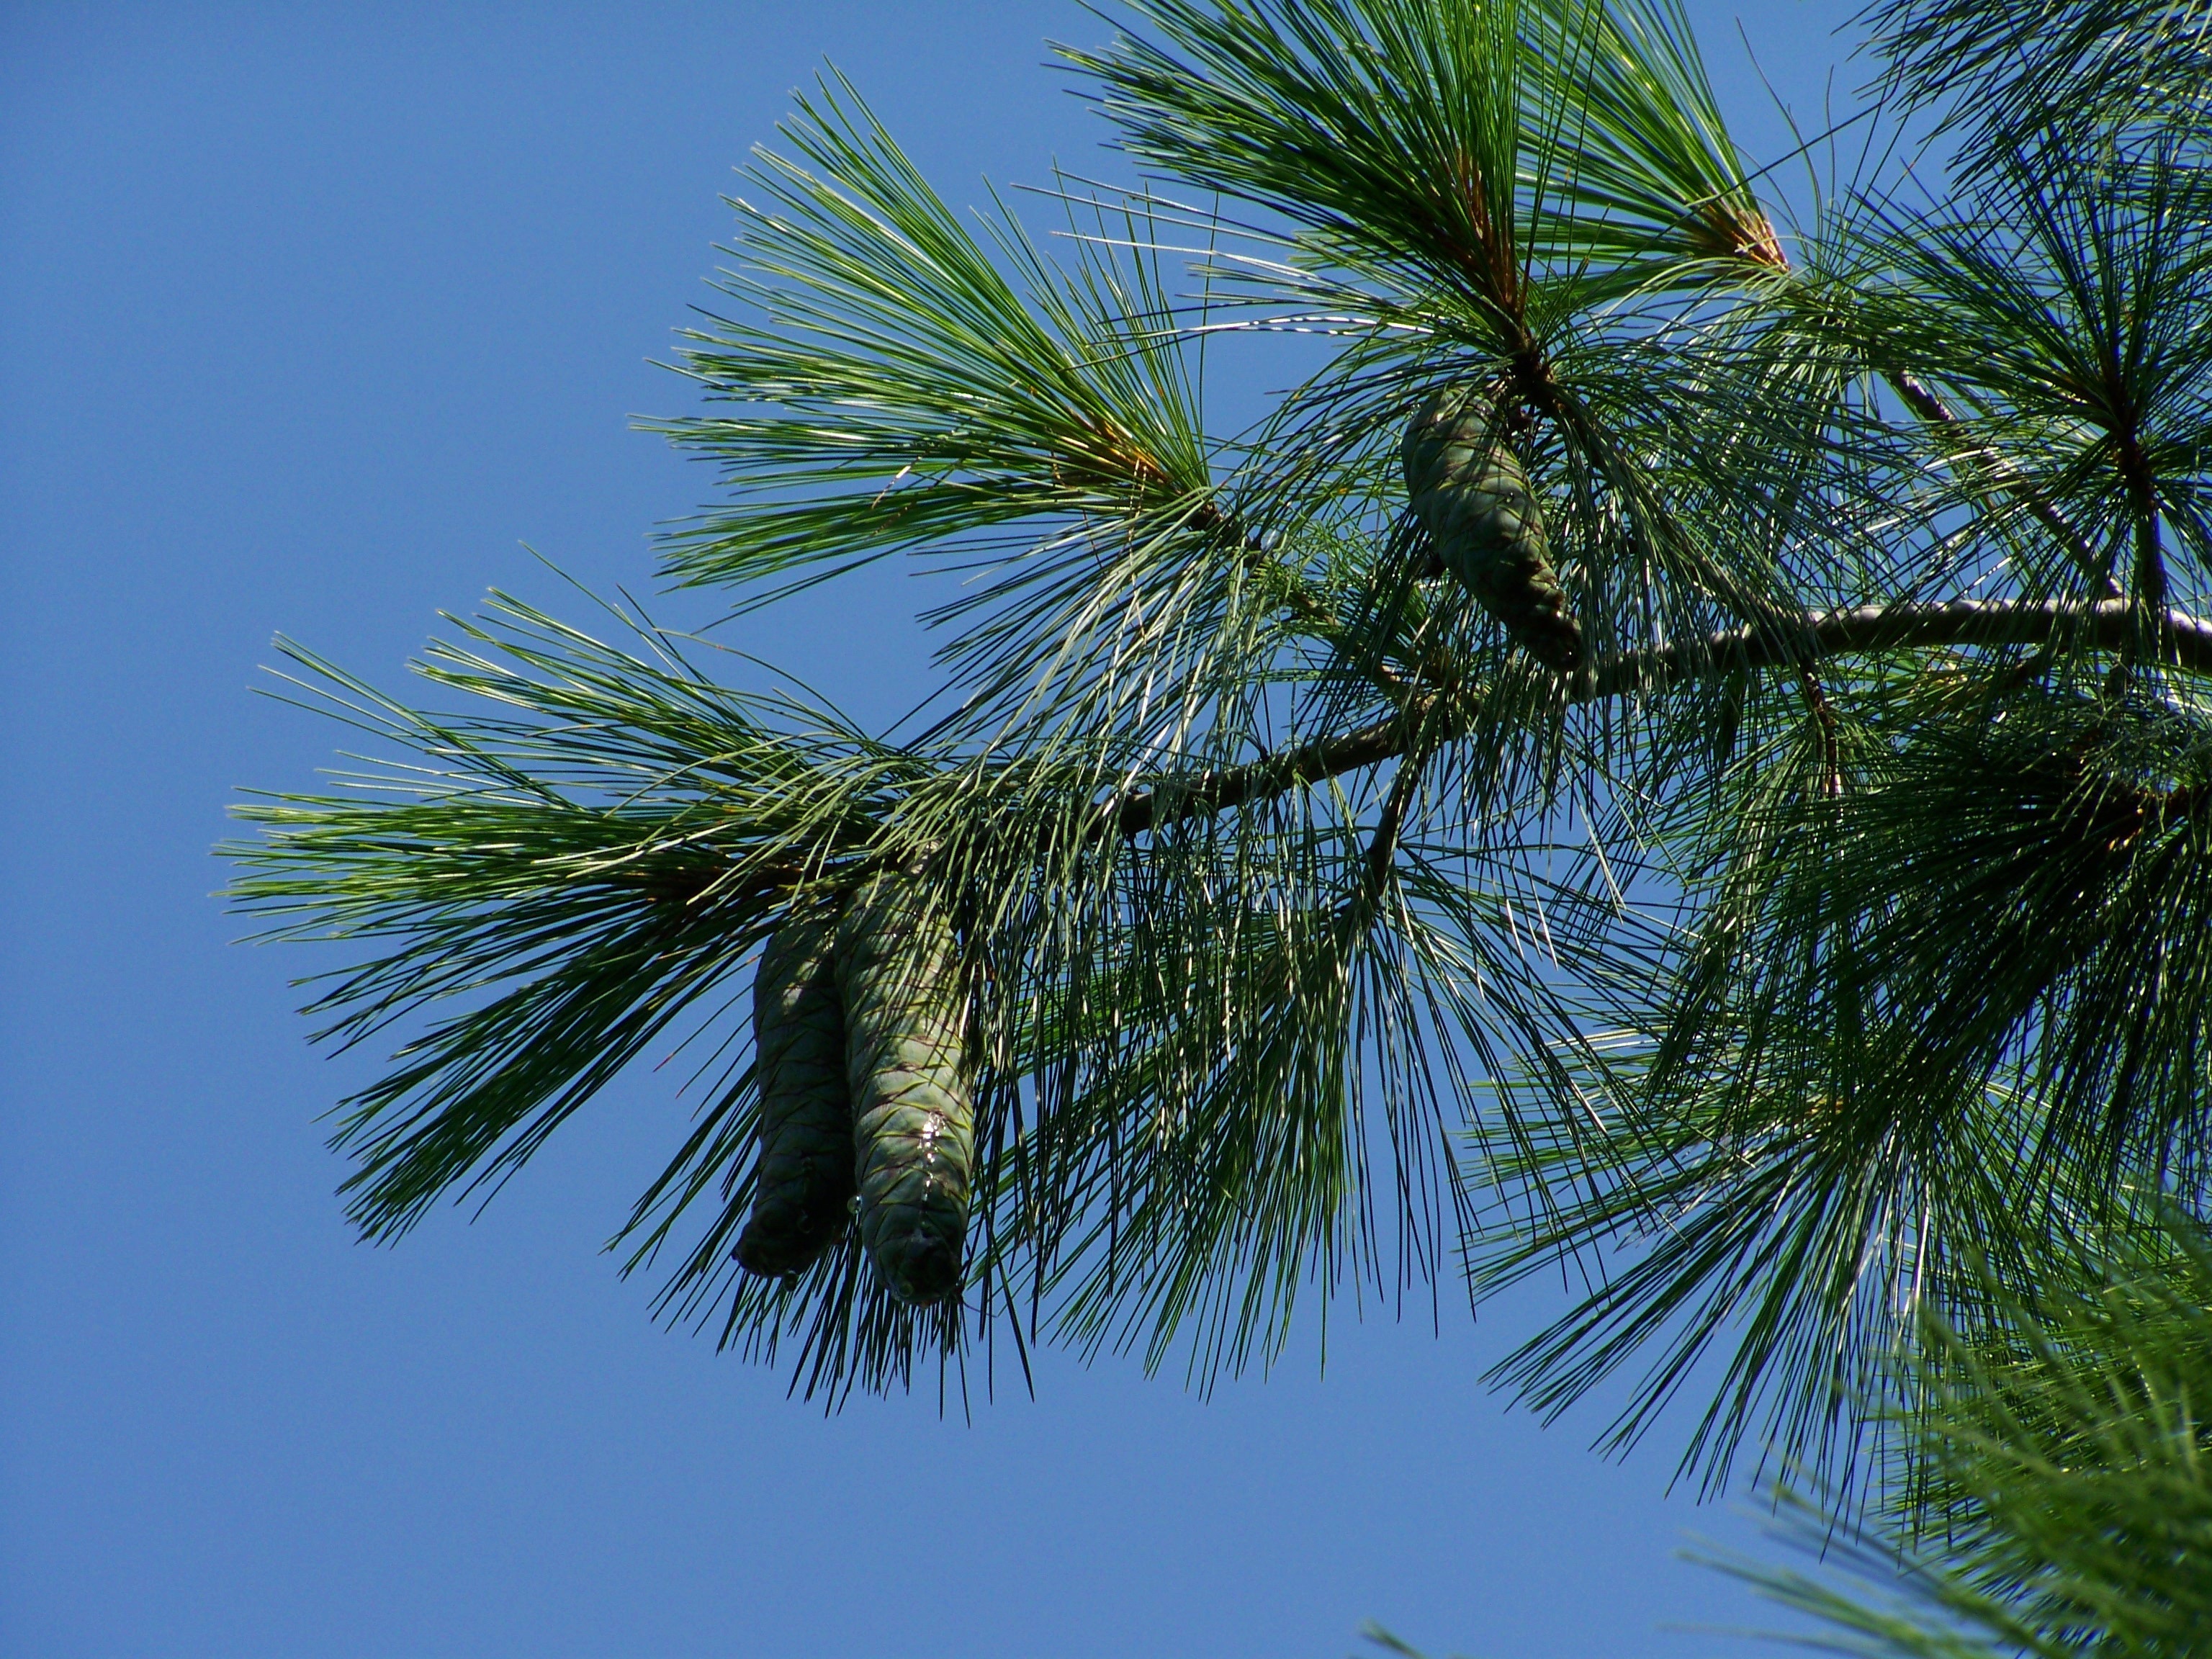
tree, branch, plant, sky, leaf, wind, green, botany, fir, conifer, spruce, immature, pine cones, flowering plant, woody plant, land plant, arecales, palm family, borassus flabellifer